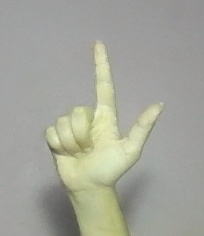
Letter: laam